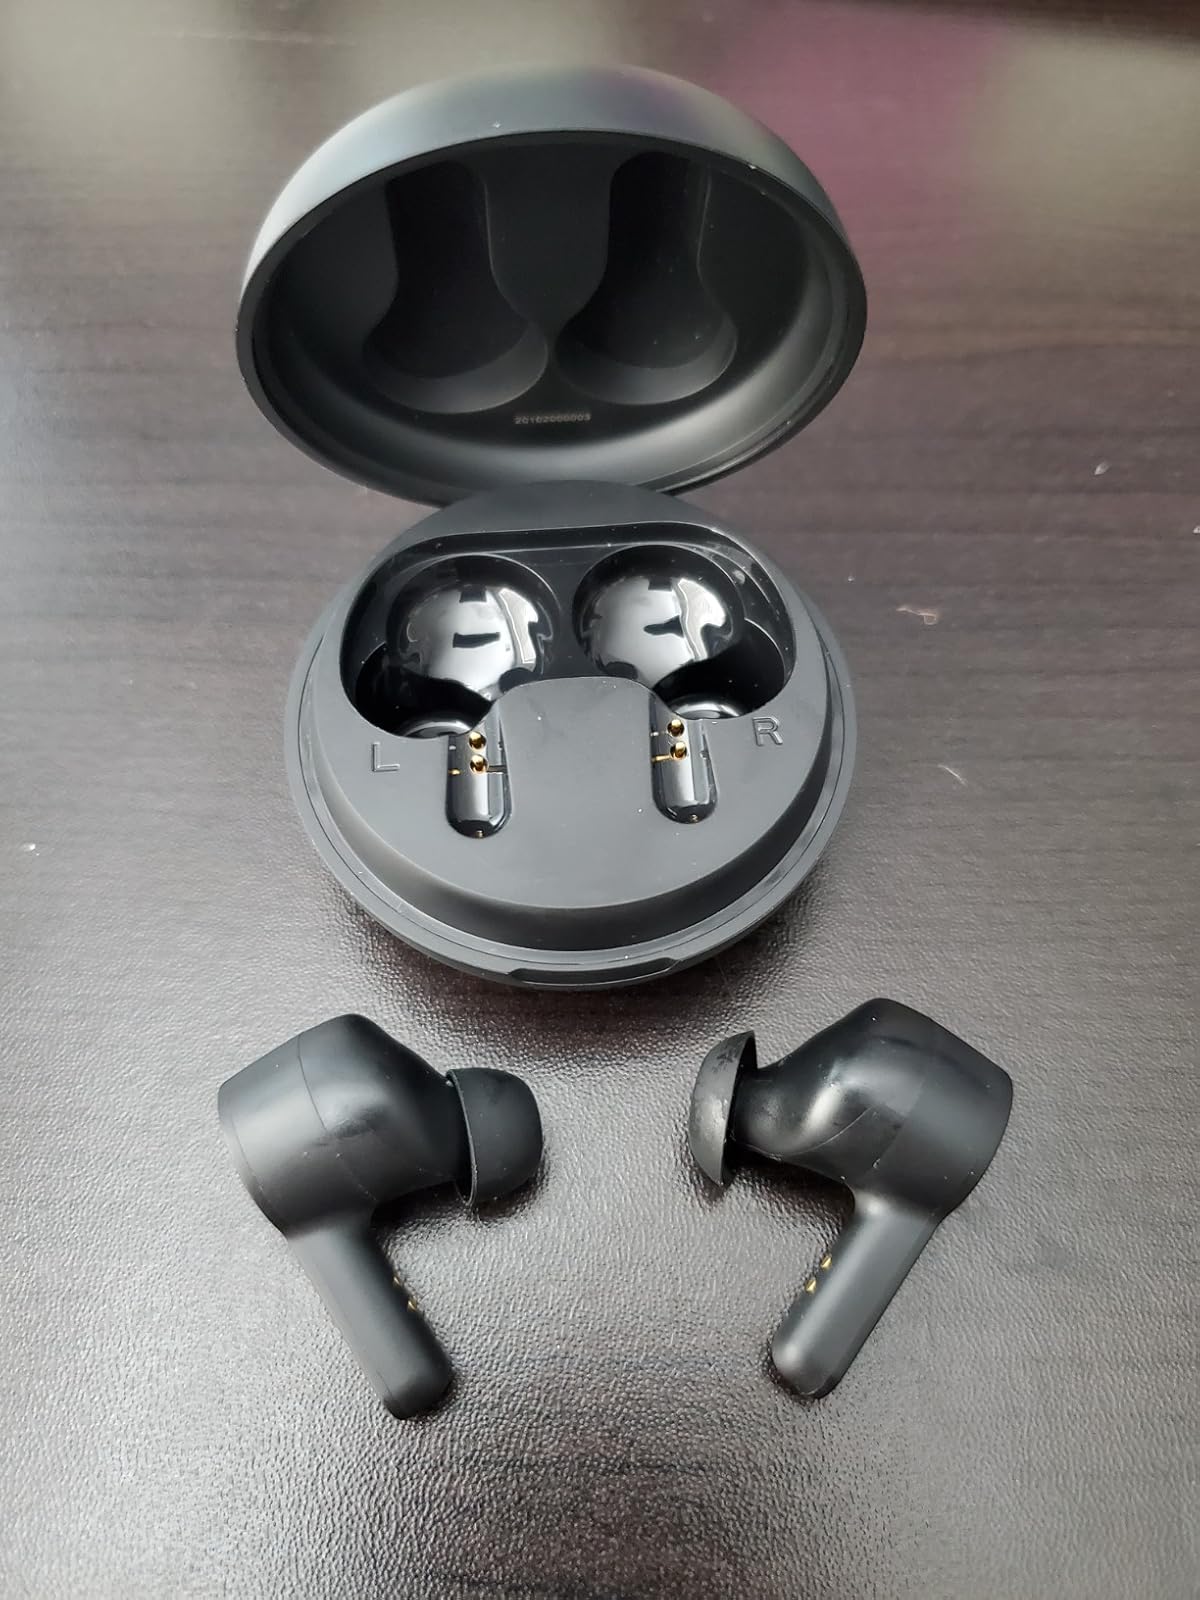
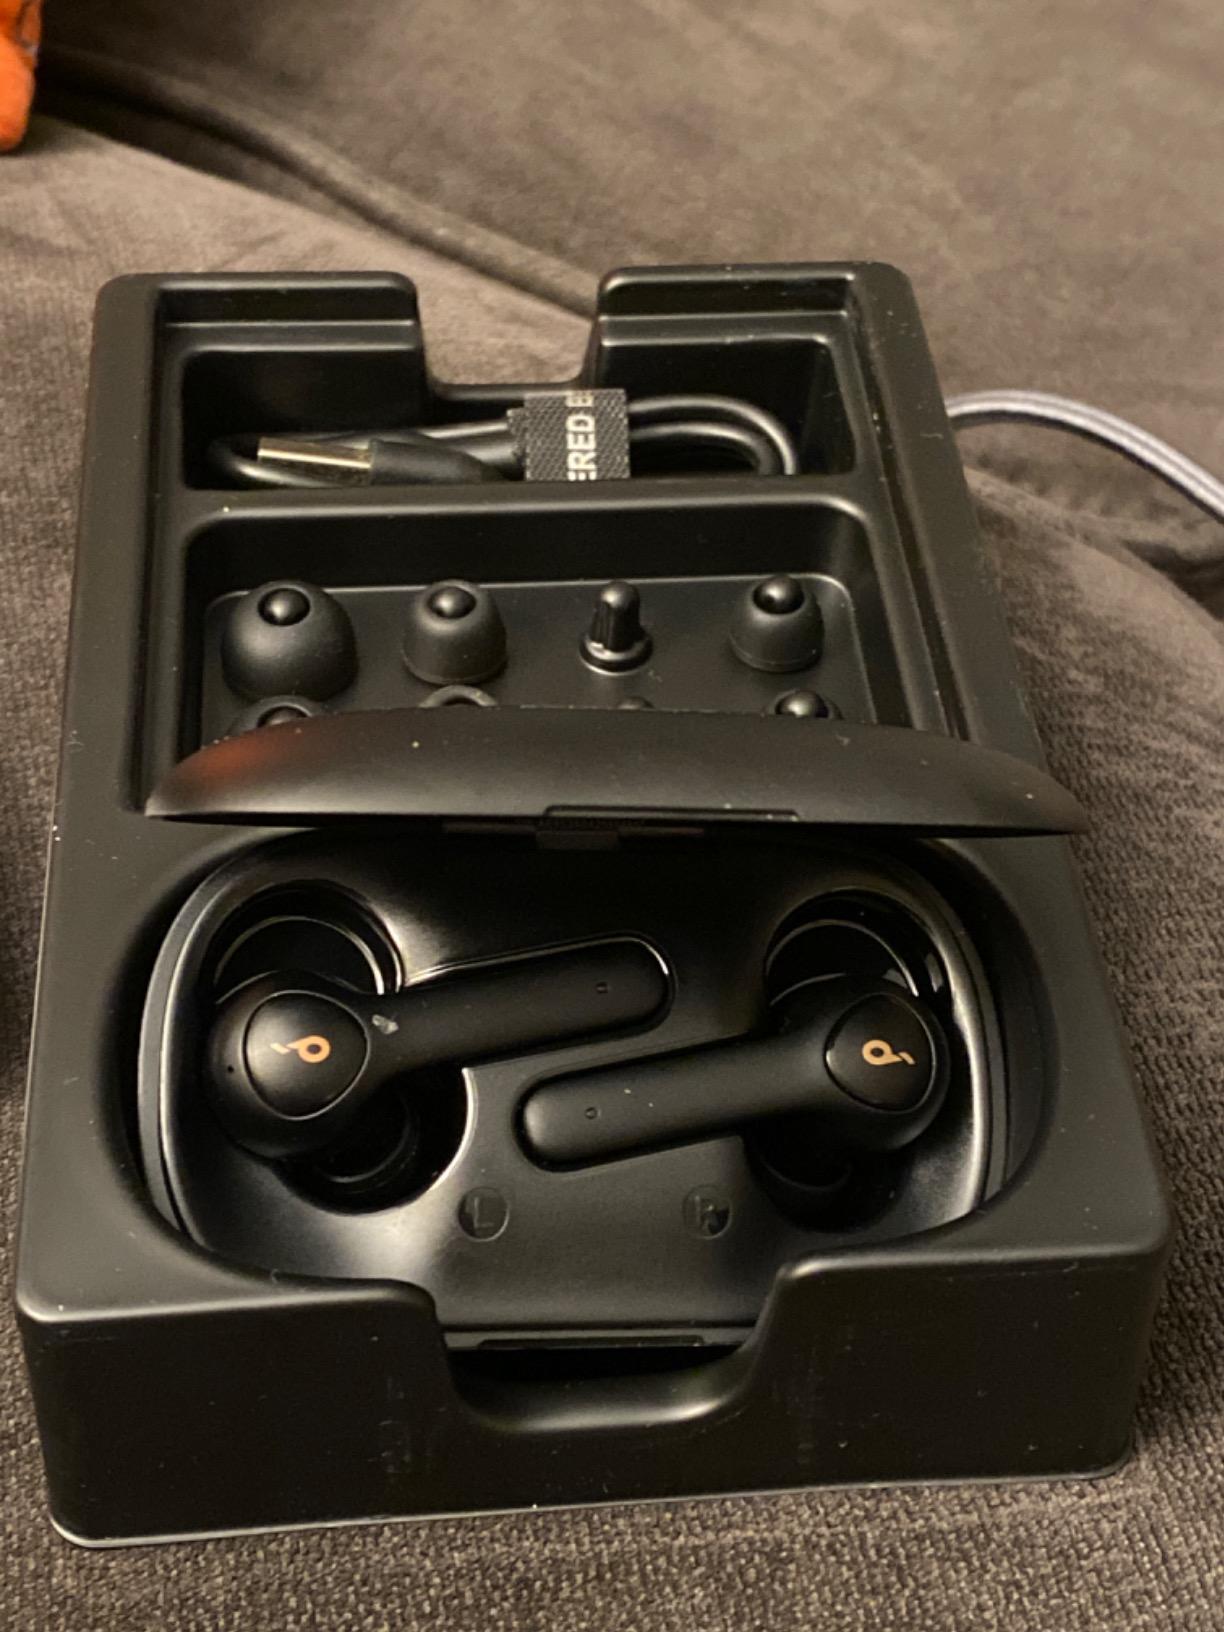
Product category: earbuds
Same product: no